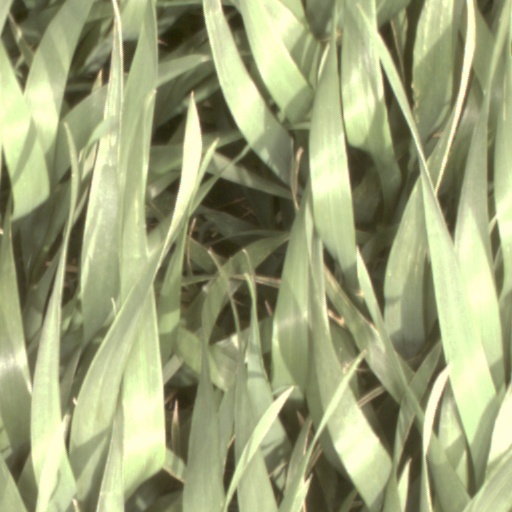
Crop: wheat